Chidananda Dasgupta

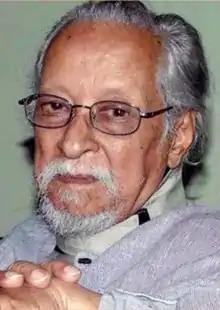

Chidananda Das Gupta (20 November 1921 – 22 May 2011)—family name sometimes spelled 'Dashgupta' and 'Dasgupta'—was an Indian filmmaker, film critic, a film historian and one of the founders of Calcutta Film Society with Satyajit Ray in 1947. He lived and worked in Calcutta and Santiniketan.